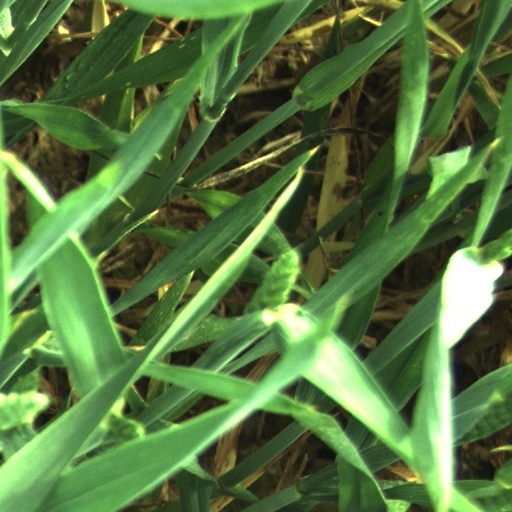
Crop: wheat